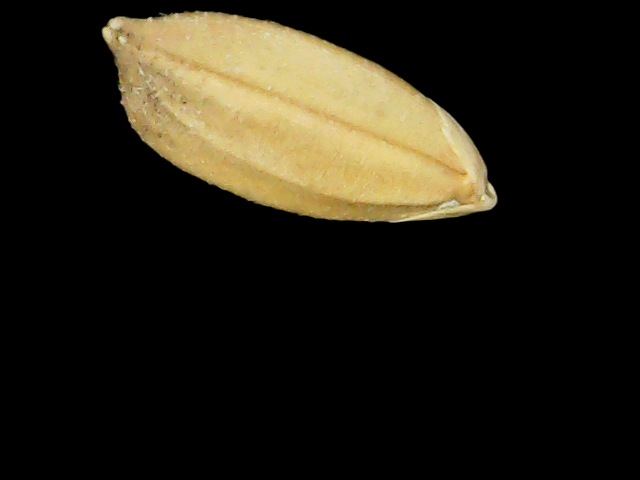
Rice variety: Binadhan08